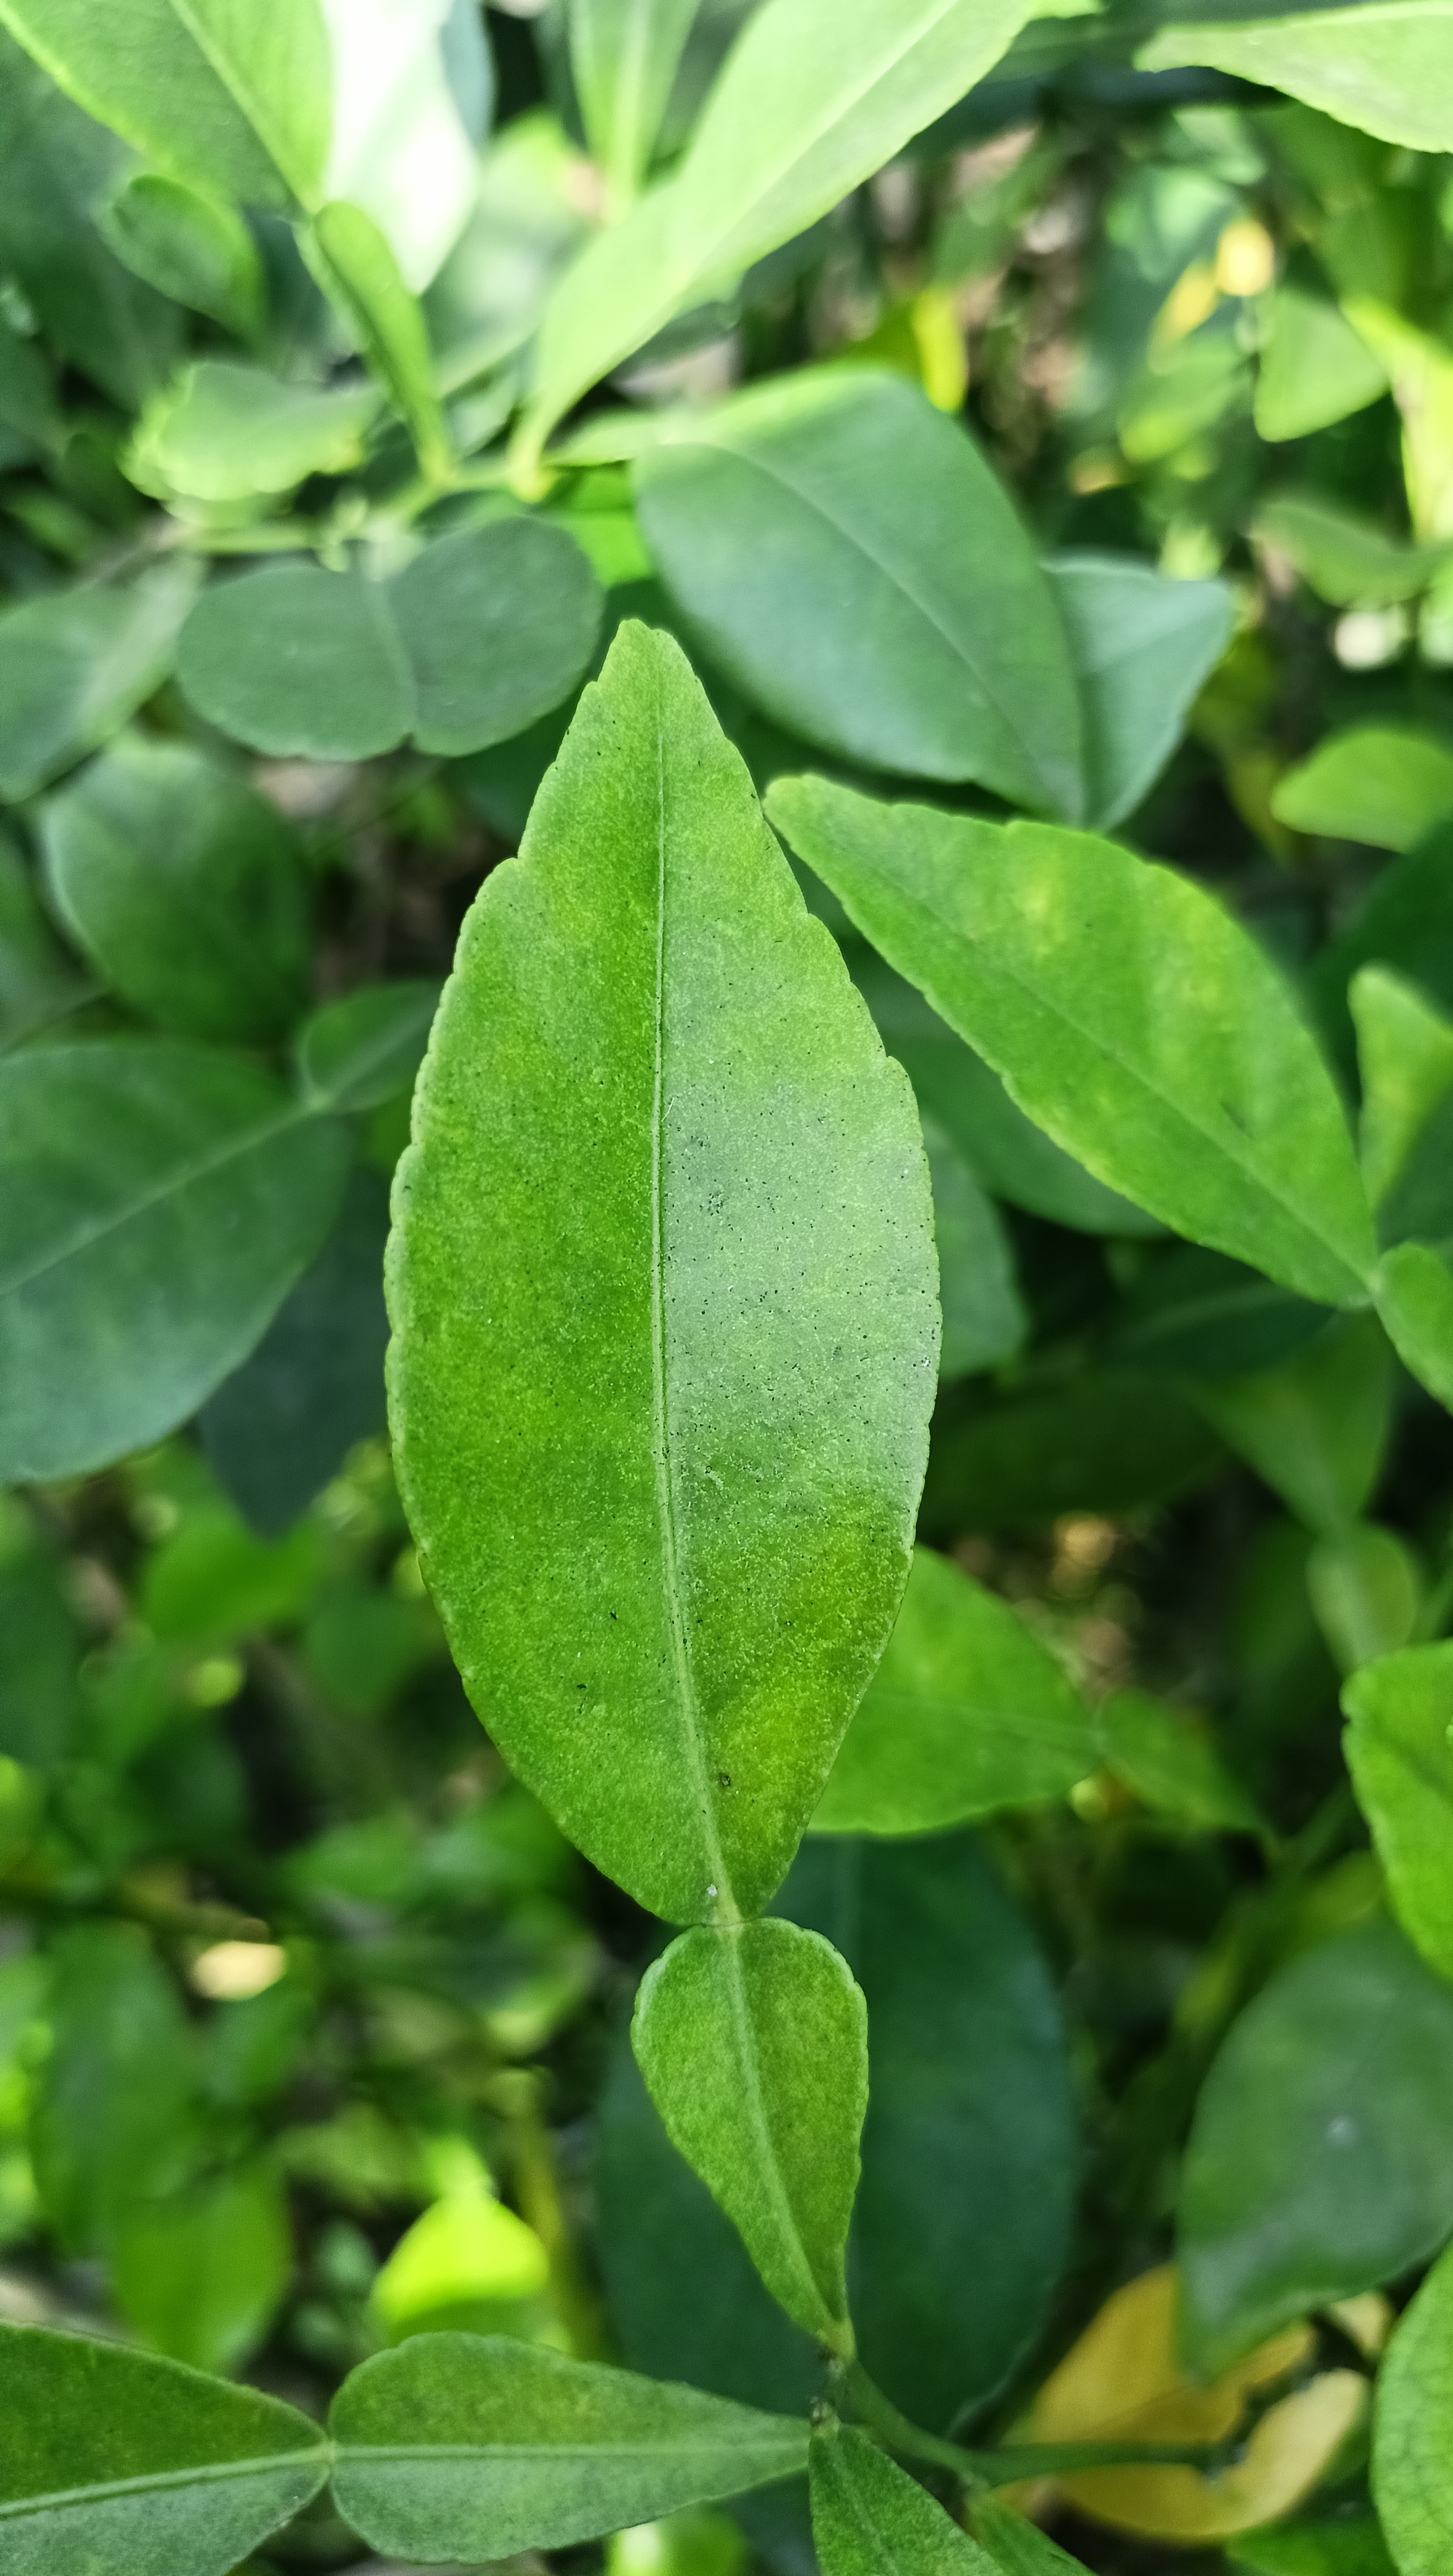
Mandarin leaf variety: Nagpuri